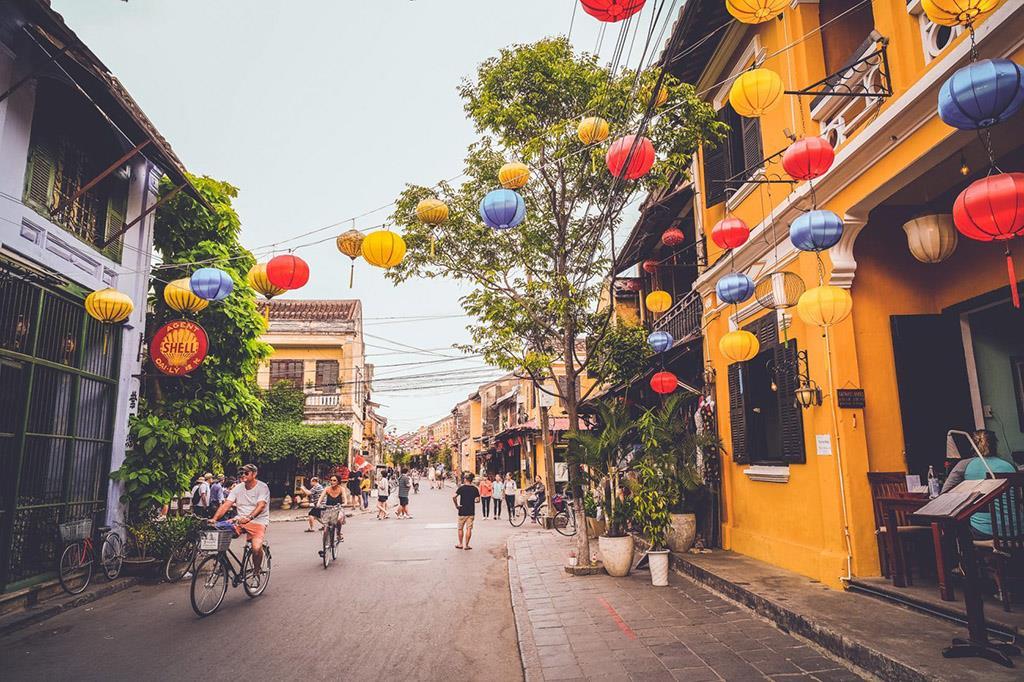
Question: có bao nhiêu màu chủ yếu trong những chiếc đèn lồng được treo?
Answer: có ba màu chủ yếu